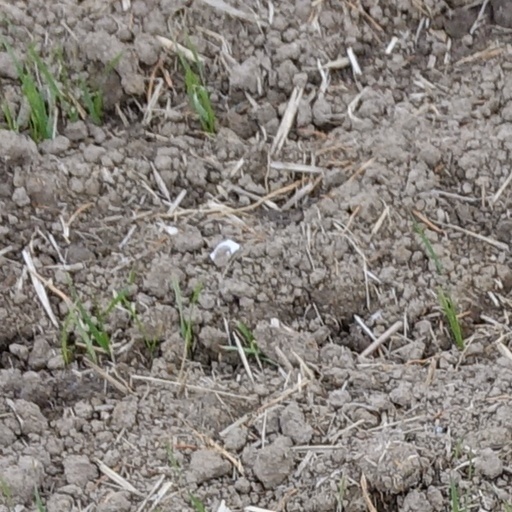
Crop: wheat